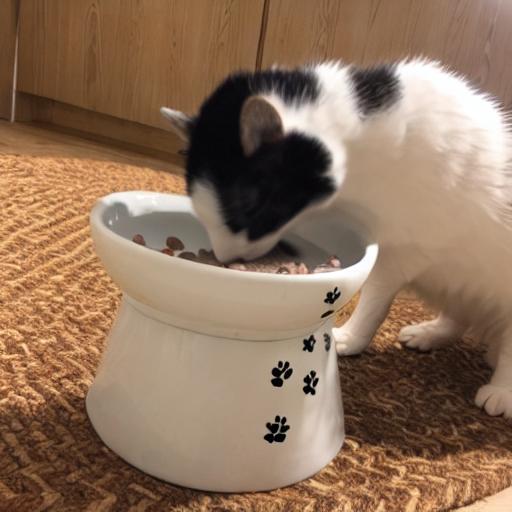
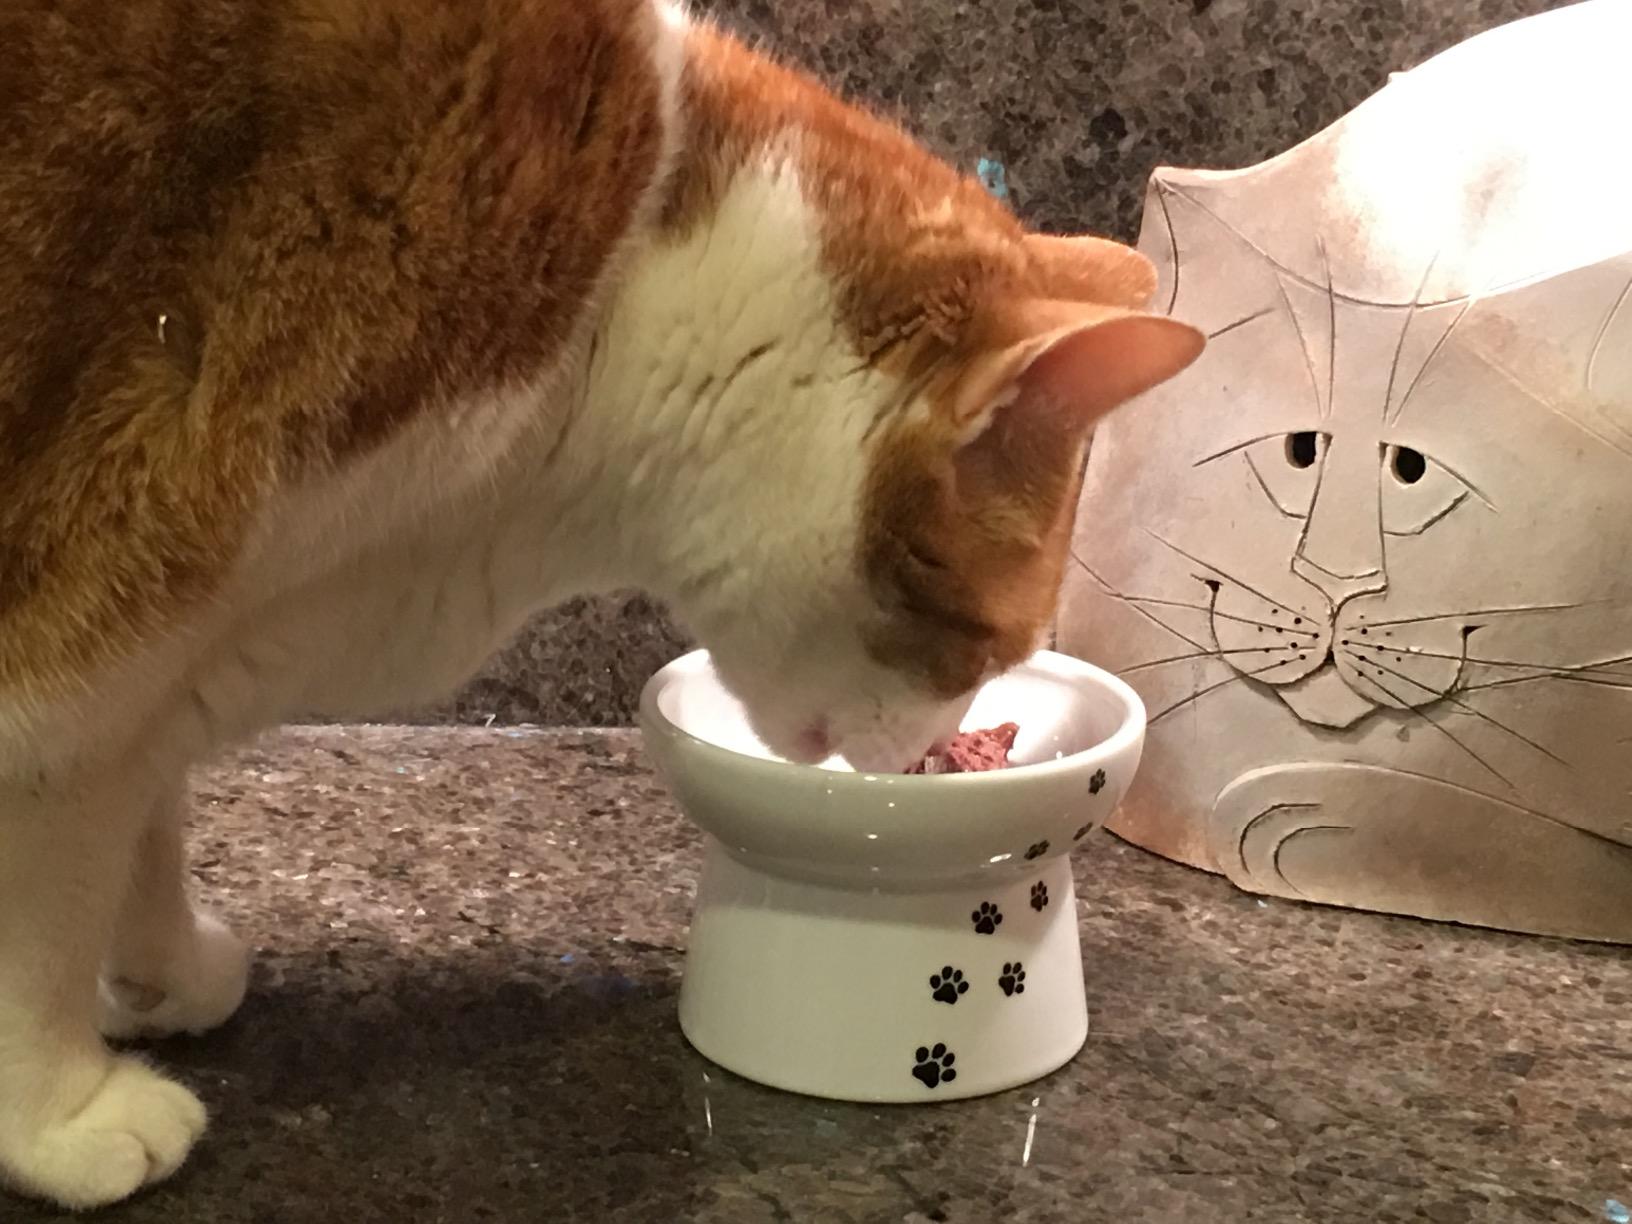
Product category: items_bowl
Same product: no